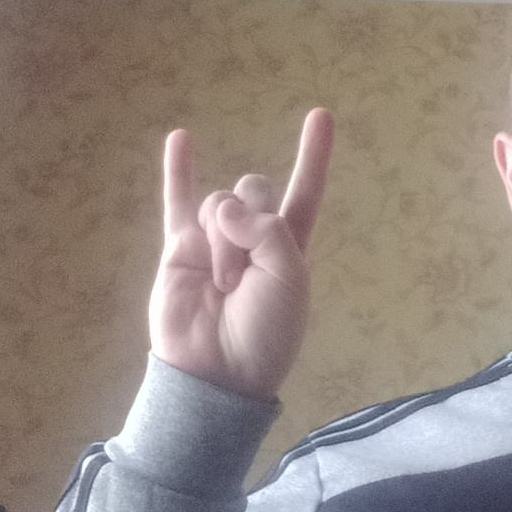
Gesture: rock